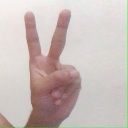
अक्षर: क